Joseph Gott

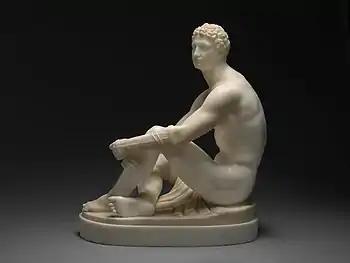
Greek Boxer waiting his Turn by Gott

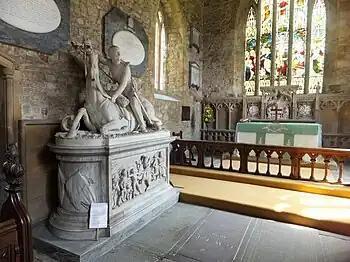
Sculpture of a dying horse and rider, in memory of Col. Edward Cheney in Gaddesby

Joseph Gott (1785 – 8 January 1860) was a British sculptor. His terracotta groups and animal and children pieces were very popular in the 1830s.